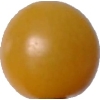
Label: tomato_cherry_yellow